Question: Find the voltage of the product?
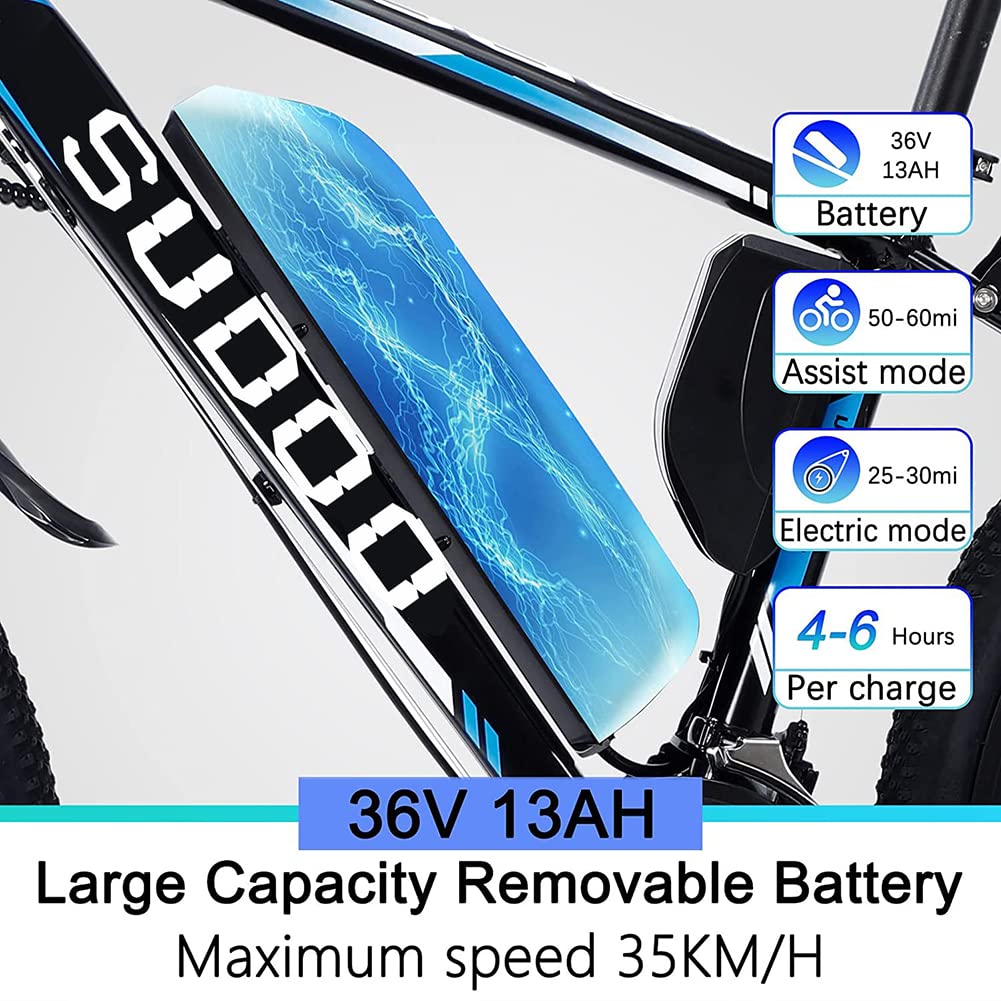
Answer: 36.0 volt